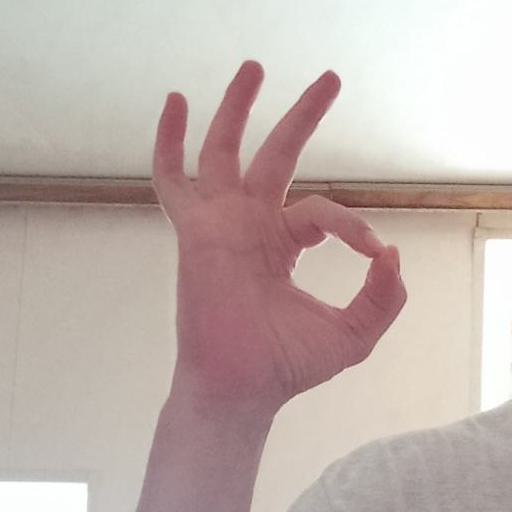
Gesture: ok